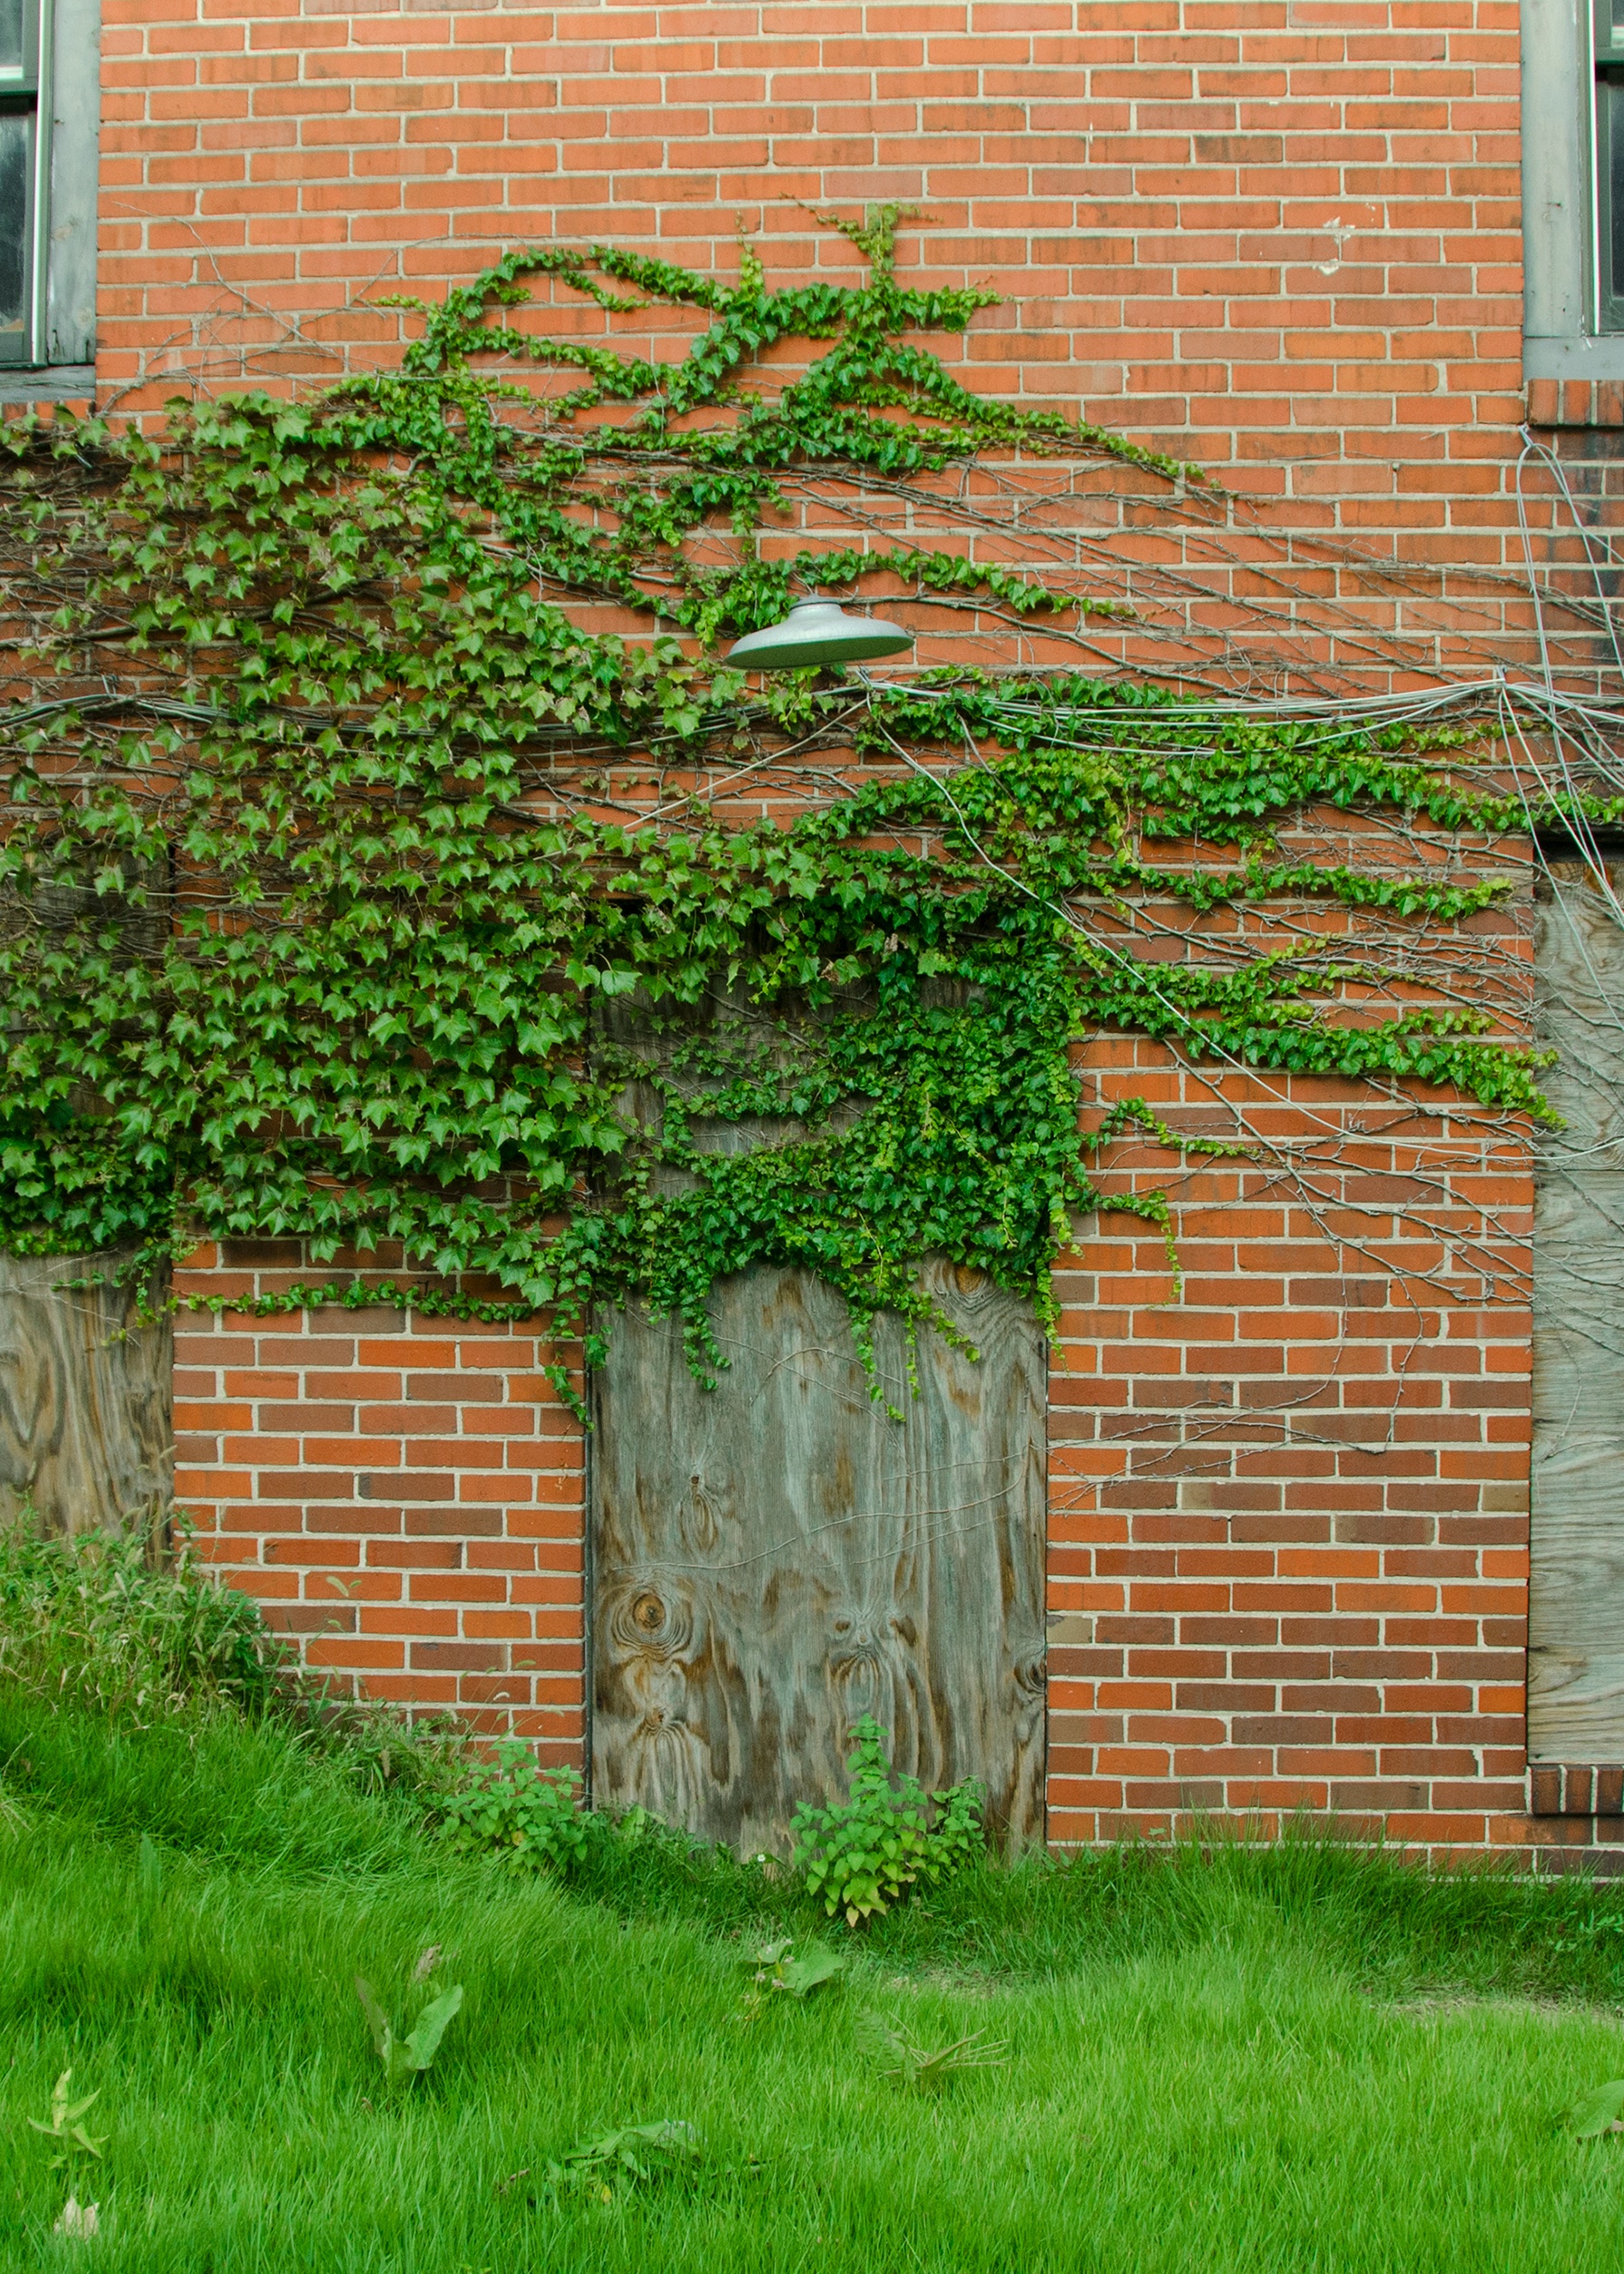
grass, fence, lawn, home, wall, green, backyard, facade, property, stone wall, garden, brick, material, landscaping, shrub, estate, brickwork, yard, residential area, outdoor structure